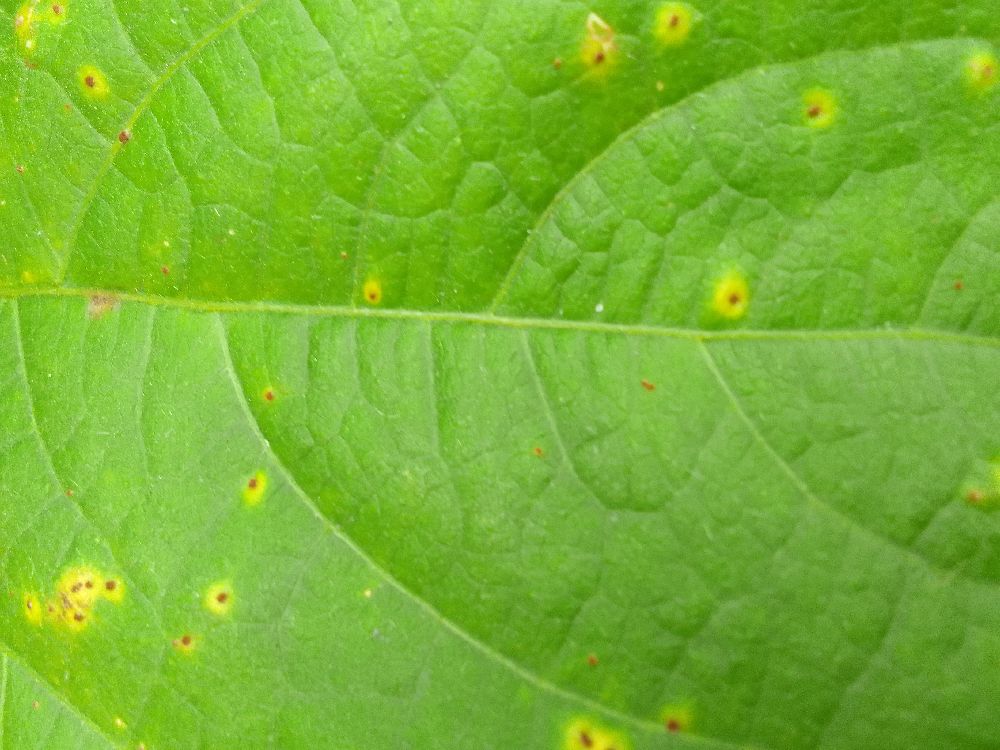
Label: rust